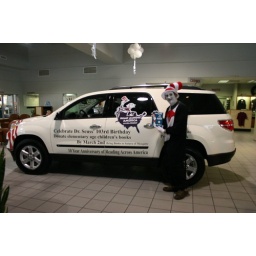
cat in the hat 1